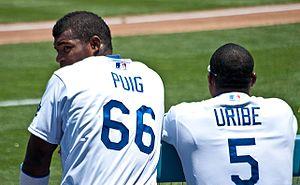
Yasiel Puig Valdes est un joueur de champ extérieur des Ligues majeures de baseball présentement agent libre.
La saison 2014 des Dodgers de Los Angeles est la 132ᵉ saison en Ligue majeure de baseball pour cette franchise, la 123ᵉ en Ligue nationale et la 57ᵉ depuis le transfert des Dodgers de Brooklyn vers Los Angeles.
La saison 2013 des Dodgers de Los Angeles est la 131ᵉ saison en Ligue majeure de baseball pour cette franchise, la 122ᵉ en Ligue nationale et la 56ᵉ depuis le transfert des Dodgers de Brooklyn vers Los Angeles.